Akutan Zero

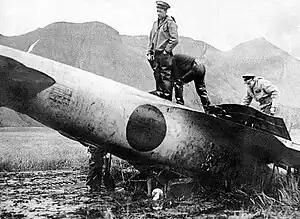
The Akutan Zero is inspected by US Navy personnel on Akutan Island on July 11, 1942.

The Akutan Zero, also known as Koga's Zero (古賀のゼロ) and the Aleutian Zero, was a Mitsubishi A6M2 Model 21 Zero Japanese fighter aircraft piloted by Petty Officer Tadayoshi Koga, that crash-landed on Akutan Island, Alaska Territory, during World War II. It was found intact by the Americans in July 1942 and became the first Zero acquired by the United States during the war that could be restored to airworthy condition. It was repaired and flown by American test pilots. As a result of information gained from these tests, American tacticians were able to devise ways to defeat the Zero, which was the Imperial Japanese Navy's primary fighter plane throughout the war.